Goth subculture

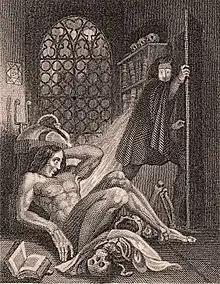
Mary Shelley's "Frankenstein; or, The Modern Prometheus" (1818) has come to define Gothic fiction in the Romantic period. Frontispiece to 1831 edition shown.

Gothic literature is a genre of fiction that combines romance and dark elements to produce mystery, suspense, terror, horror and the supernatural. According to David H. Richter, settings were framed to take place at "...ruinous castles, gloomy churchyards, claustrophobic monasteries, and lonely mountain roads". Typical characters consisted of the cruel parent, sinister priest, courageous victor, and the helpless heroine, along with supernatural figures such as demons, vampires, ghosts, and monsters. Often, the plot focused on characters ill-fated, internally conflicted, and innocently victimized by harassing malicious figures. In addition to the dismal plot focuses, the literary tradition of the gothic was to also focus on individual characters that were gradually going insane.